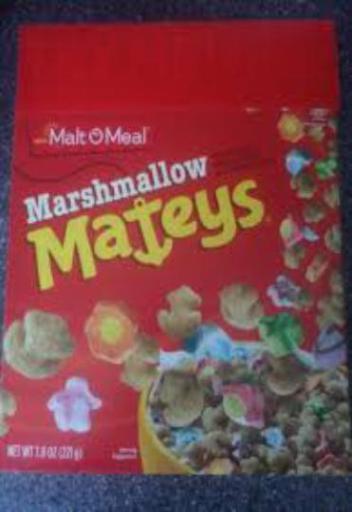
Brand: marshmallow mateys
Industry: Food